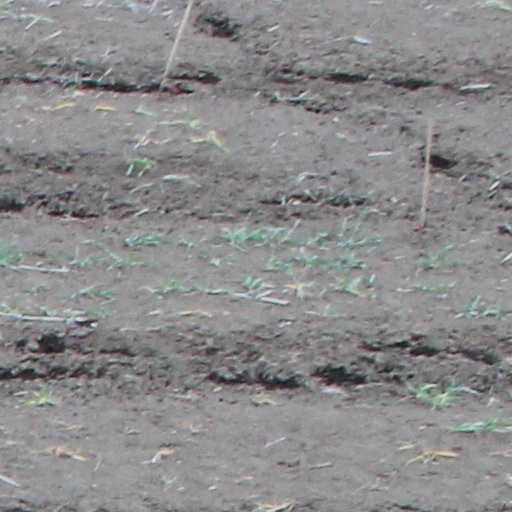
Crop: wheat